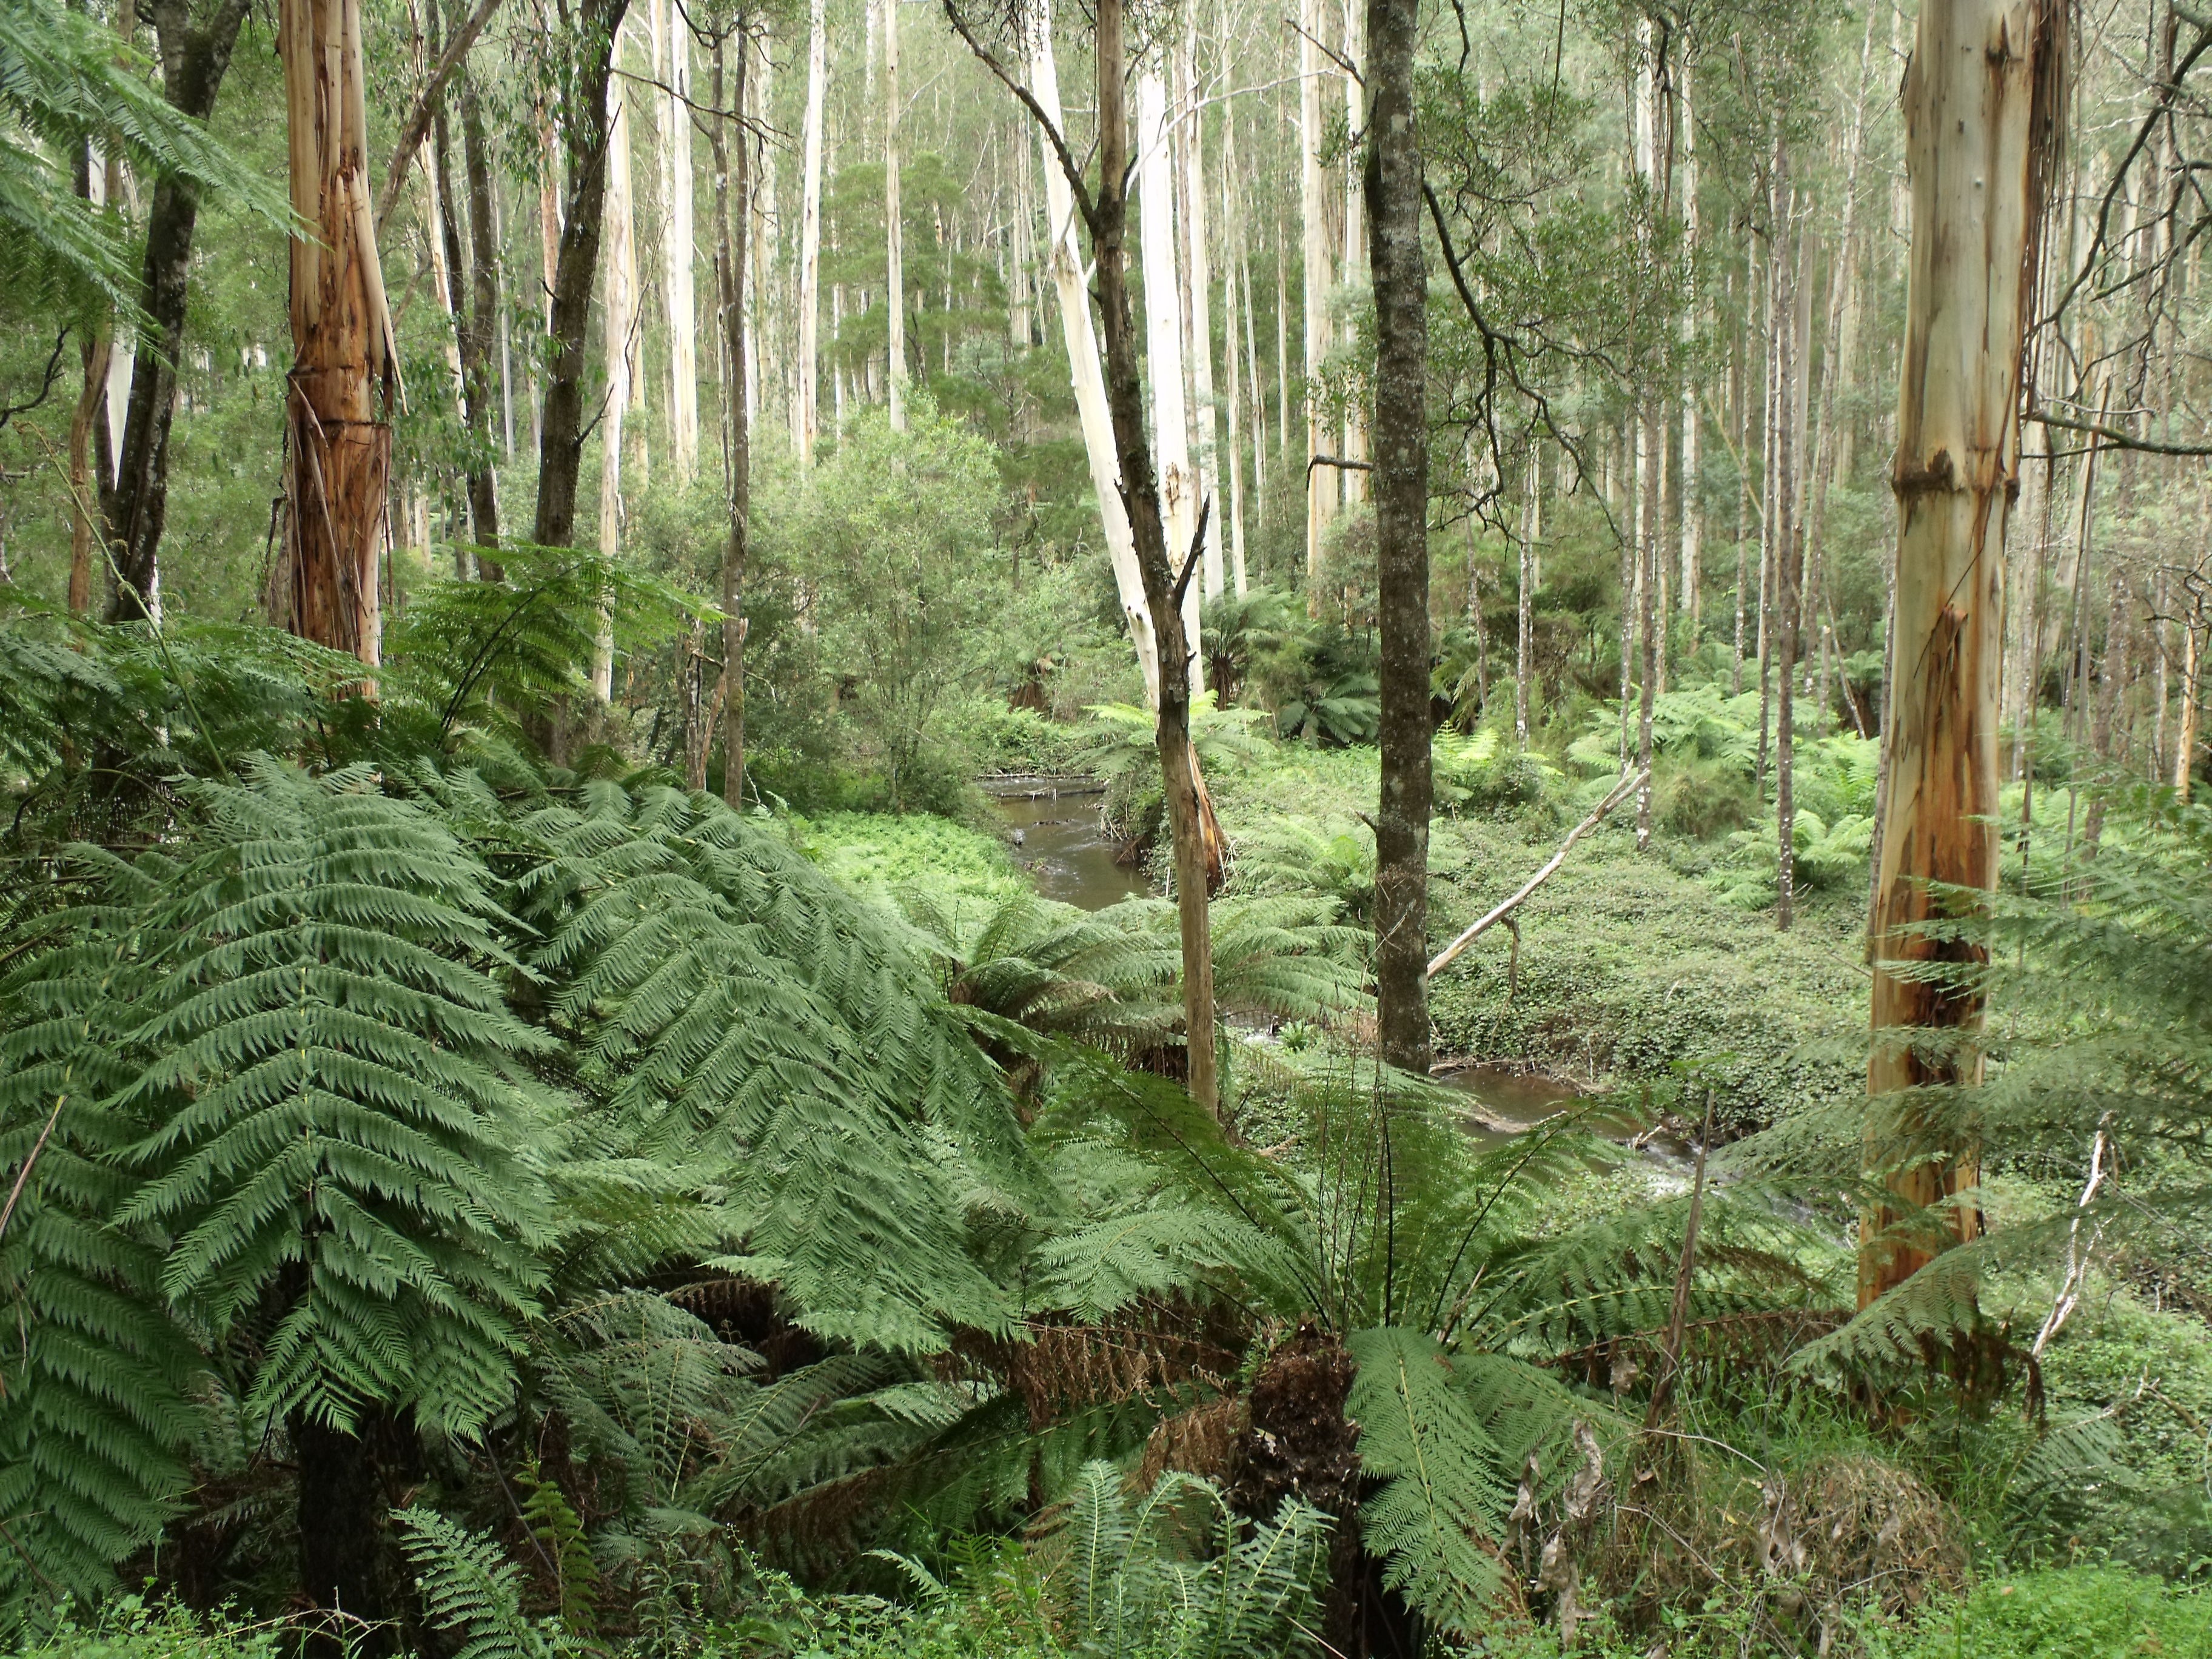
tree, forest, wilderness, plant, jungle, botany, fir, fern, spruce, vegetation, rainforest, victoria, woodland, habitat, ecosystem, biome, urzeitlich, old growth forest, natural environment, woody plant, temperate broadleaf and mixed forest, temperate coniferous forest, land plant, ferns and horsetails